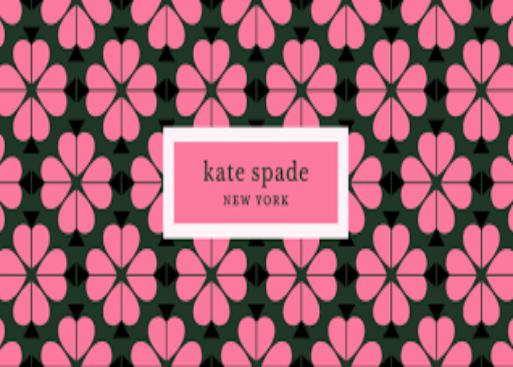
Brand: KATE SPADE-2
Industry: Clothes